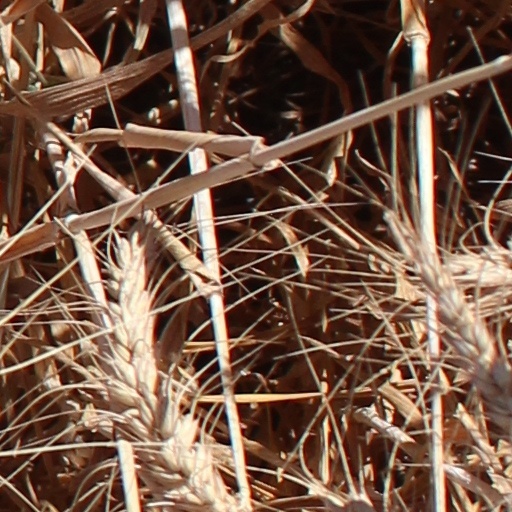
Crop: wheat